Fortifications of Mdina

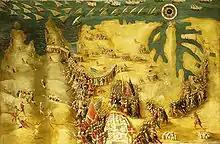
Painting of the Great Siege of Malta with Mdina at the bottom

When the Order of Saint John took over in Malta in 1530, the nobles ceremoniously handed over the keys of the city to Grand Master Philippe Villiers de L'Isle-Adam. The Order settled in Birgu and Mdina lost its status as capital city, but L'Isle-Adam built a palace on the remaining part of the "Castellu di la Chitati", which became the meeting place of the civil administrative council known as the Università.